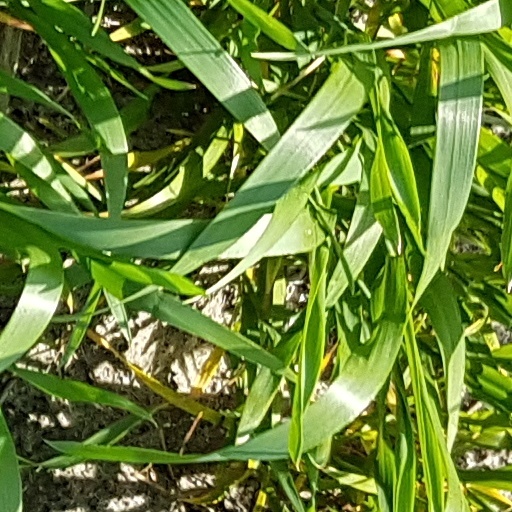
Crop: wheat